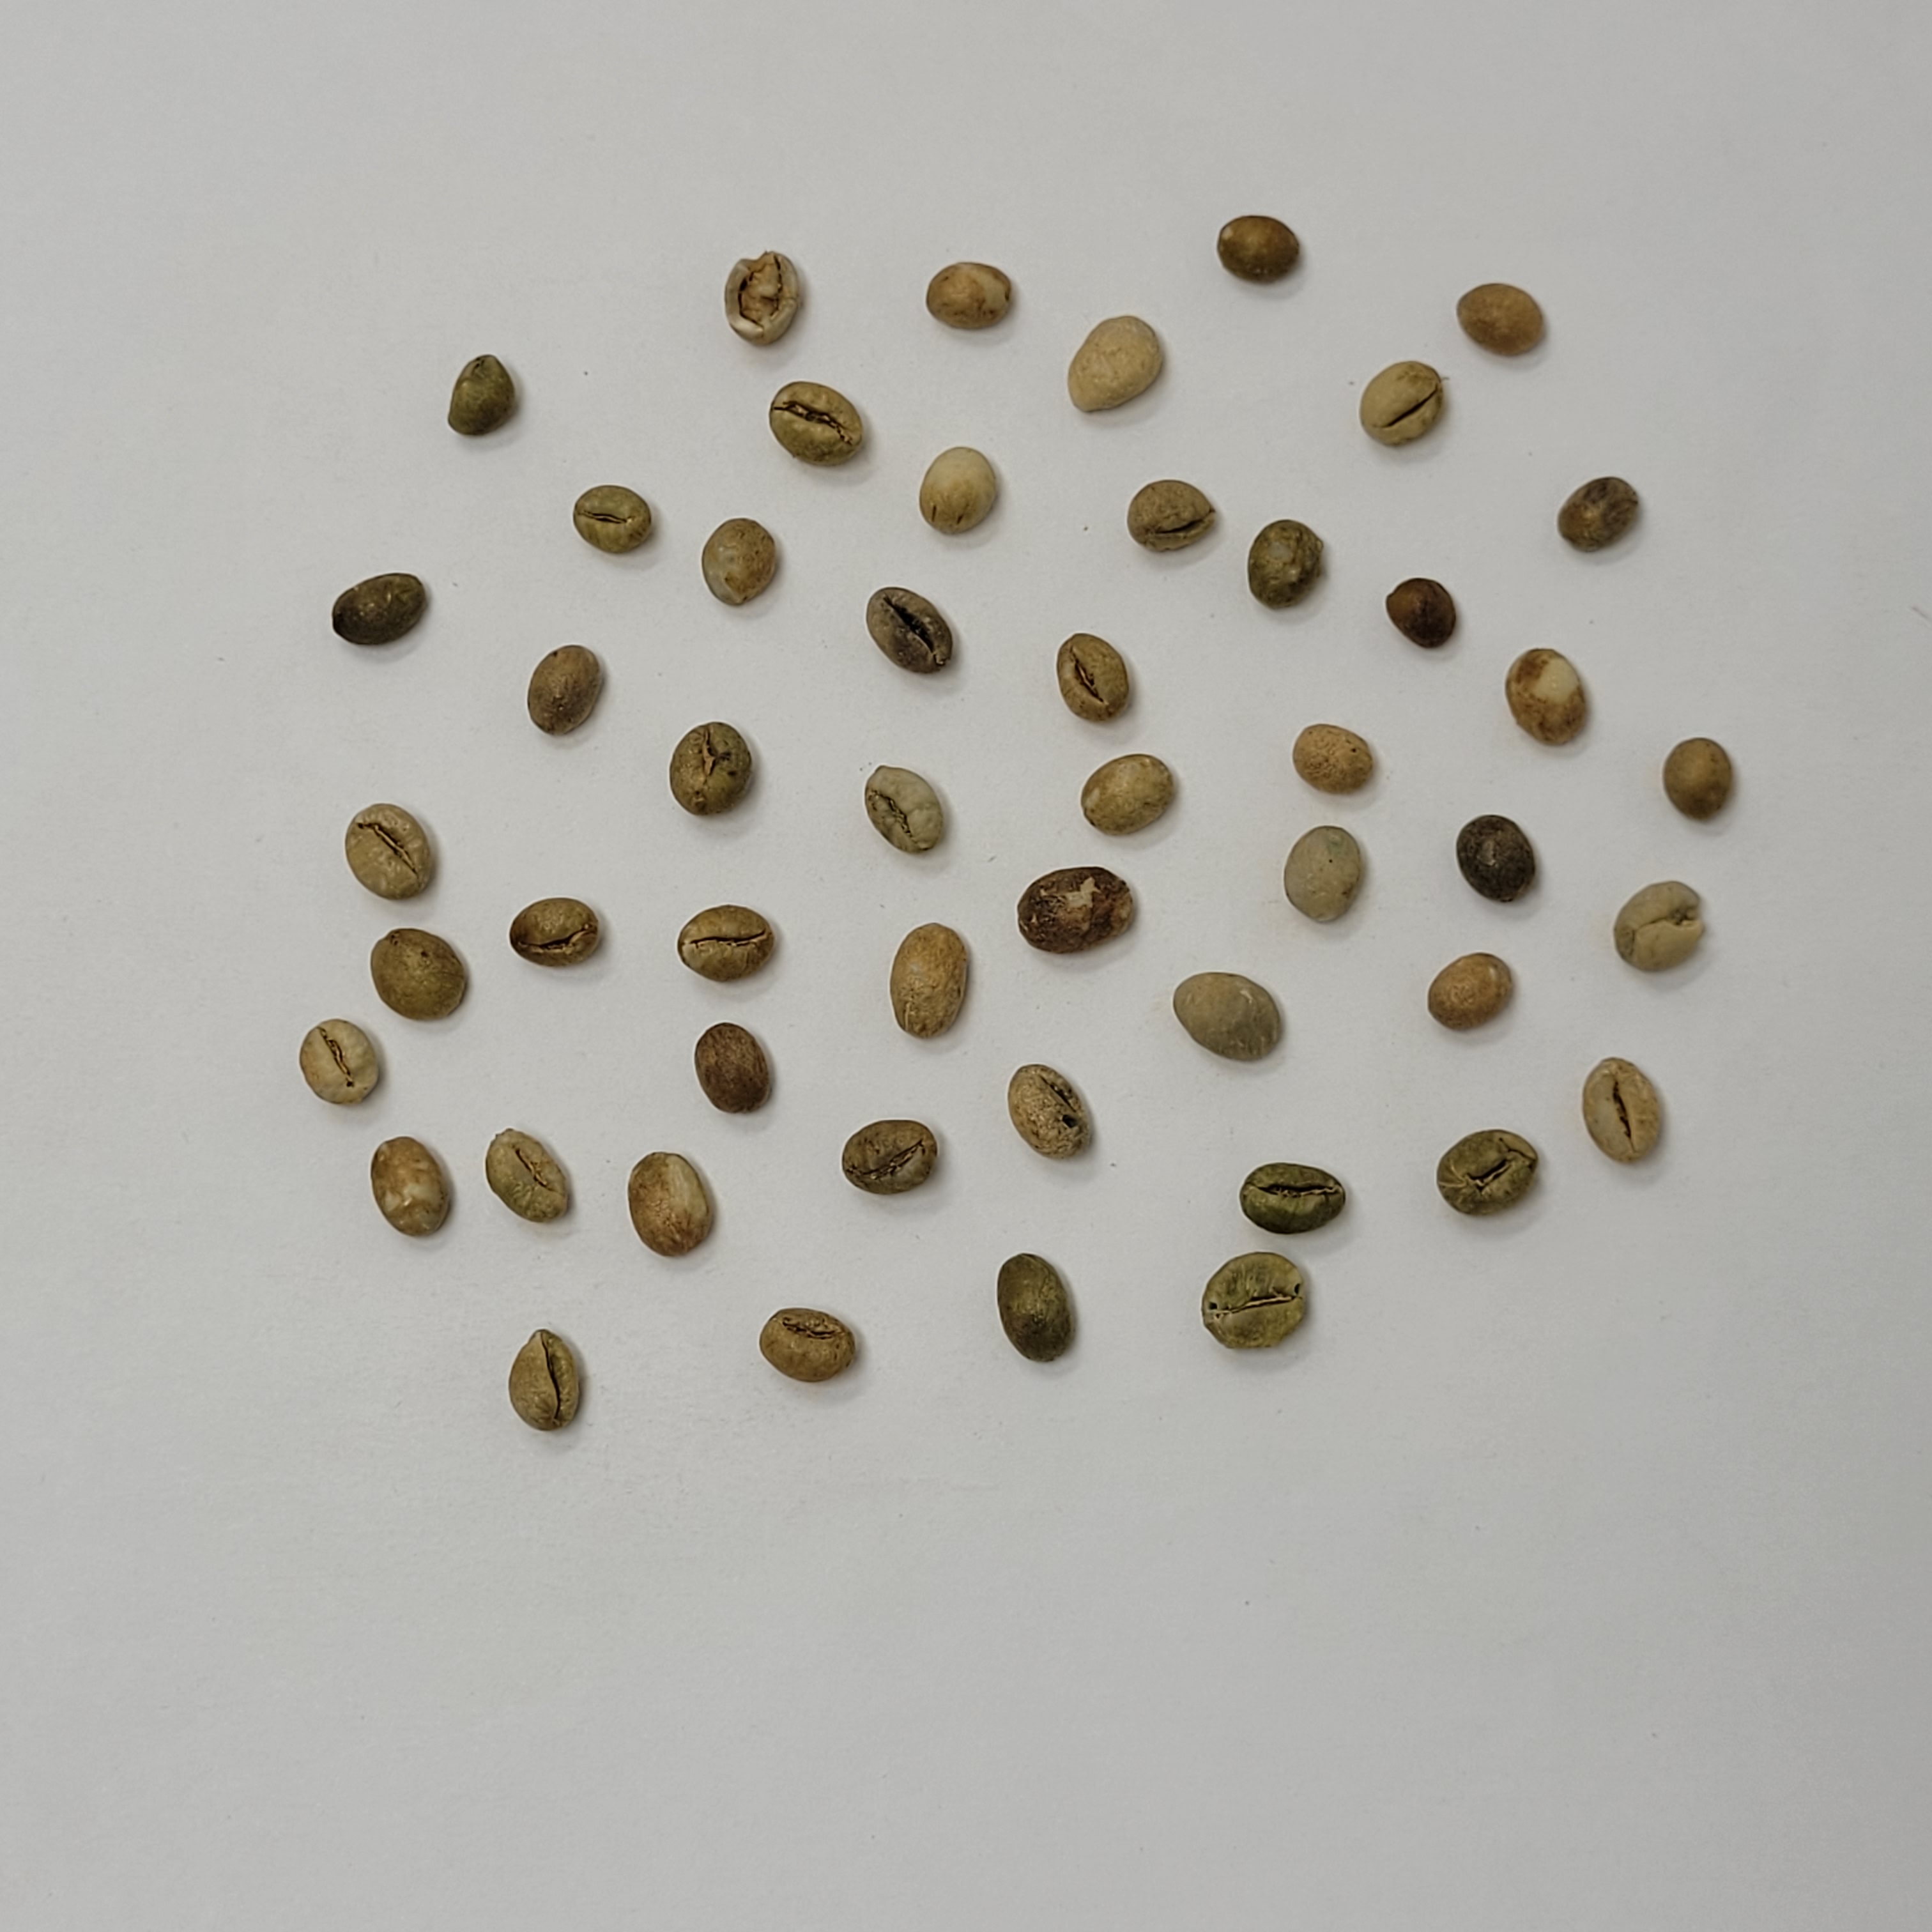
Coffee bean quality grade: PB-I